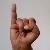
The image shows a hand gesture representing the letter 'I' in Indian Sign Language.